COMBO

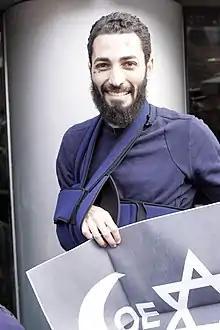
"Combo Culture Kidnapper.jpg"

COMBO, or COMBO "Culture Kidnapper", is a French street artist who started by doing graffiti art in 2003 in the South of France. After seven years spent painting from Monaco to Marseille, he moved to Paris in 2010 and became an art director at a major advertising agency. Putting his spray paint cans aside, he then started doing wheat paste.